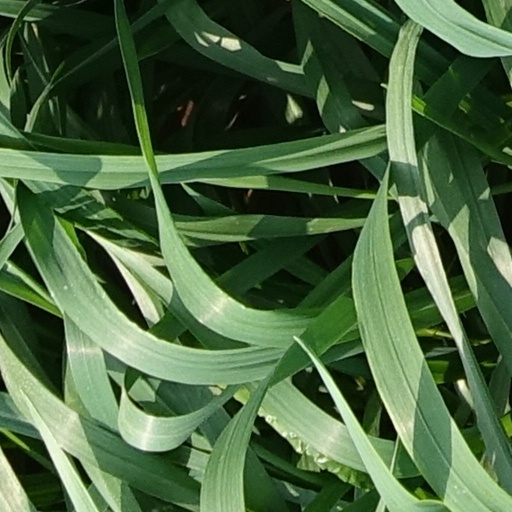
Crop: wheat